Tlatelolco massacre

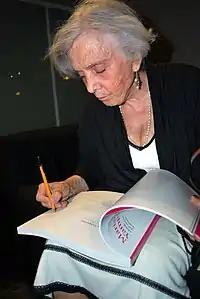
Elena Poniatowska's best known work is (The night of Tlatelolco, the English translation was entitled "Massacre in Mexico").

In 1993, in remembrance of the 25th anniversary of the events, a stele was dedicated with the names of a few of the students and persons who lost their lives during the event. The Supreme Court of Justice of the Nation has a mural commemorating the massacre.